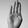
ASL letter: B